Platydoris angustipes

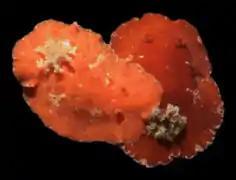
Photo of dorsal view of two specimens of Platydoris angustipes.

Platydoris angustipes is a species of sea slug, a dorid nudibranch, shell-less marine opisthobranch gastropod mollusks in the family Discodorididae.